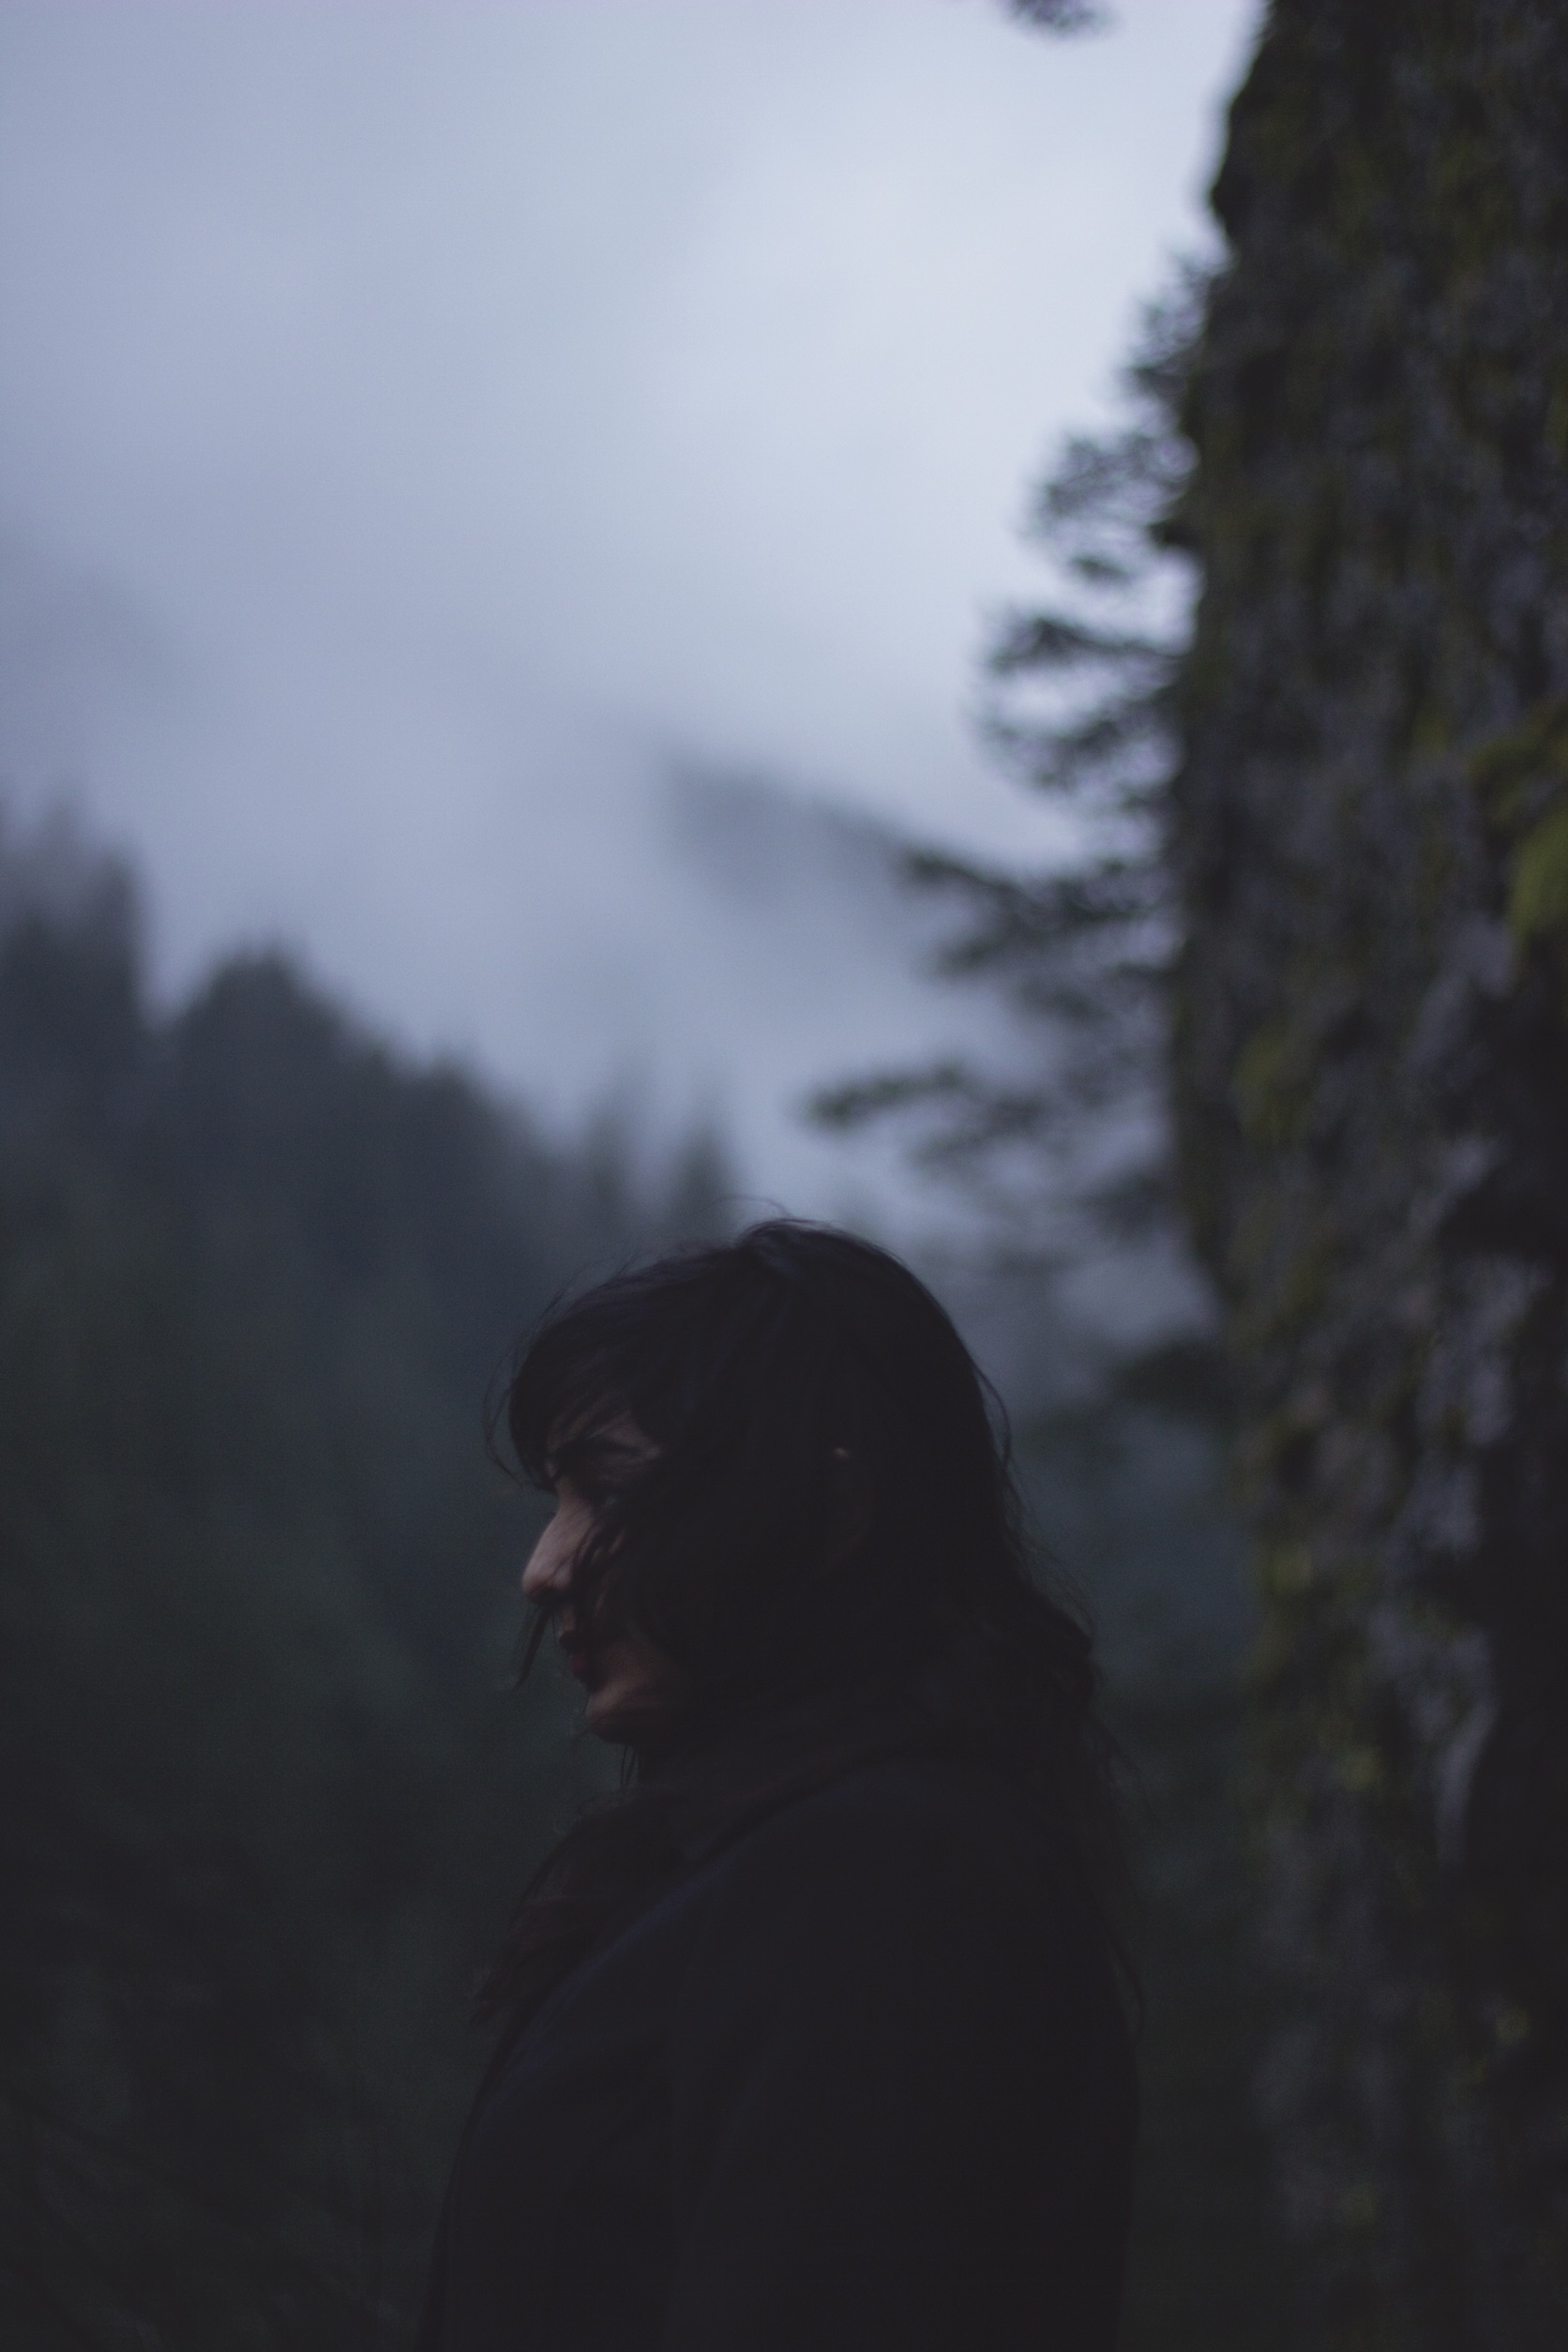
outdoor, silhouette, mountain, snow, cloud, people, girl, woman, sunlight, morning, alone, foggy, female, sadness, weather, shadow, darkness, black, lifestyle, sad, horror, nightmare, atmospheric phenomenon